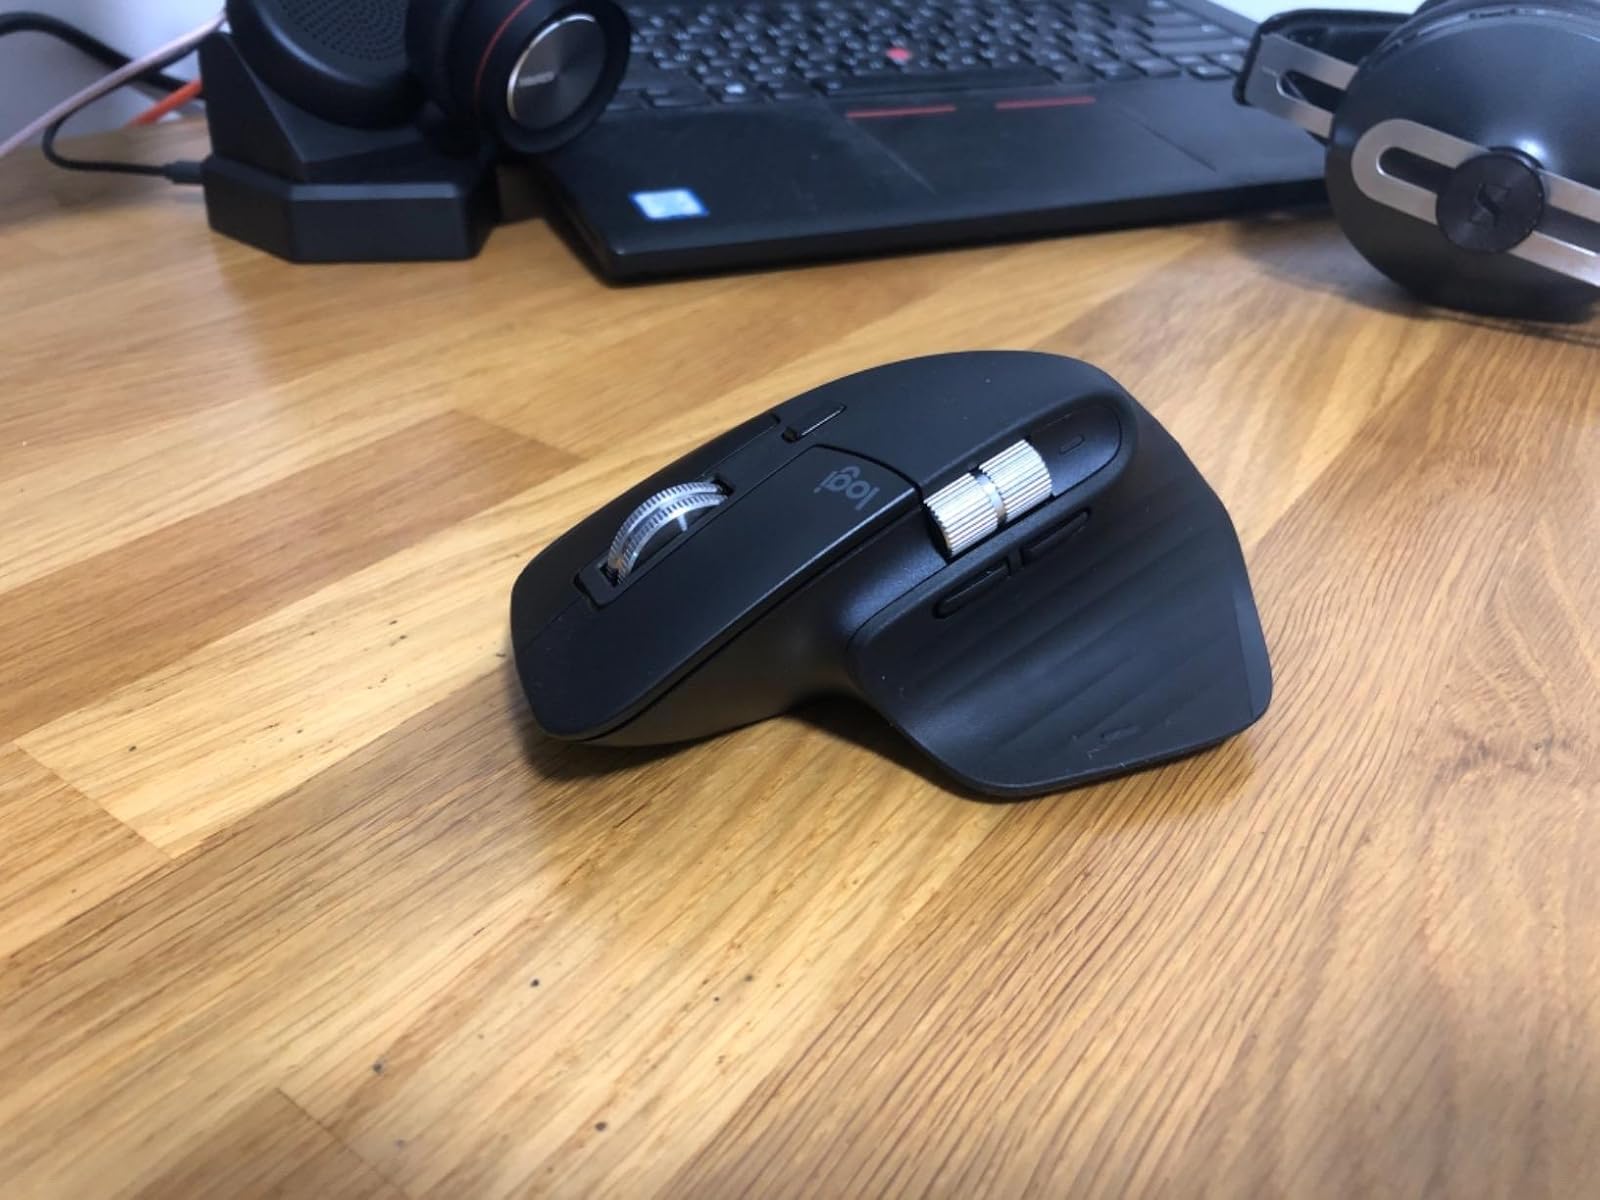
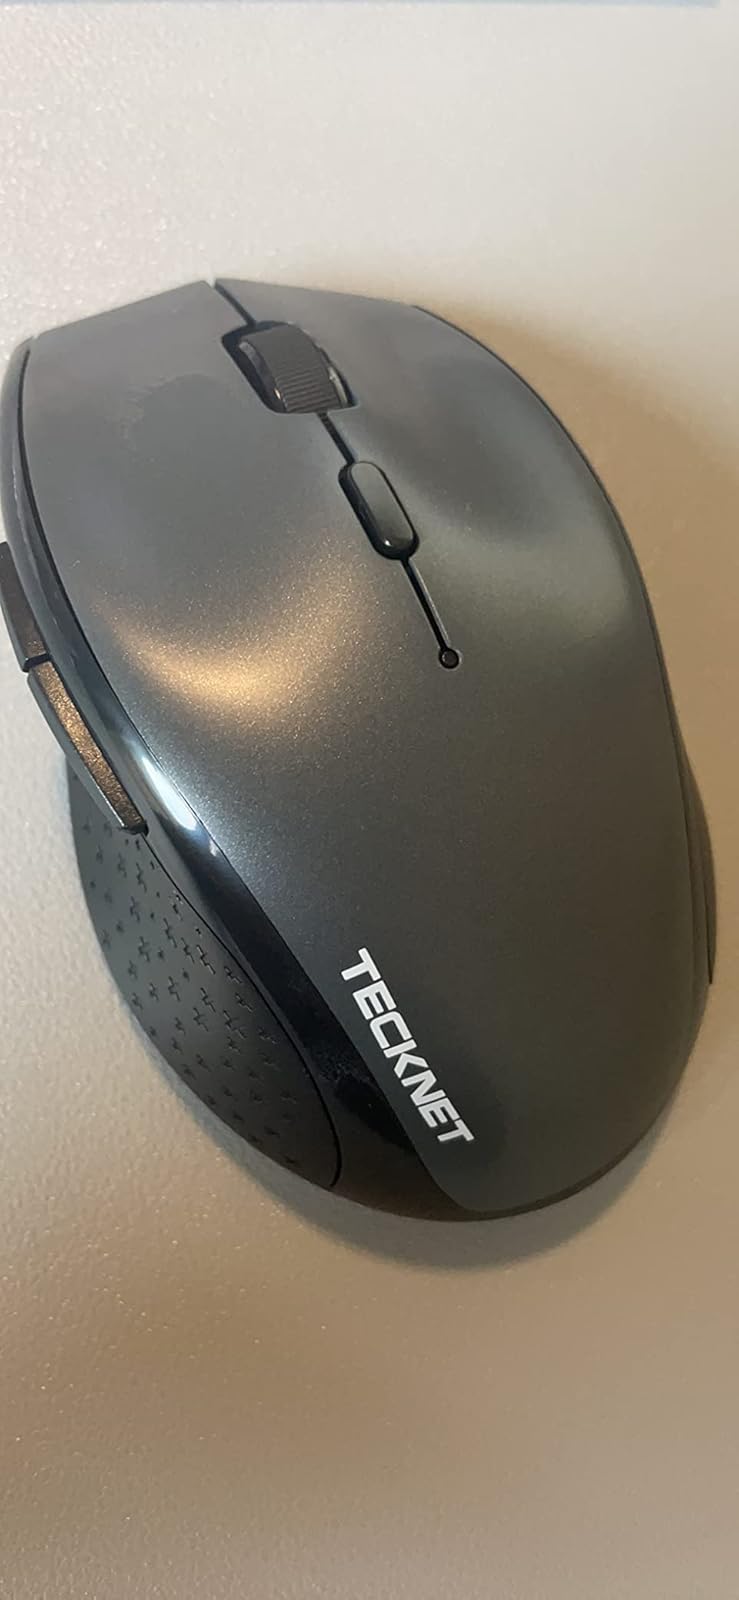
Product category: mouse
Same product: no